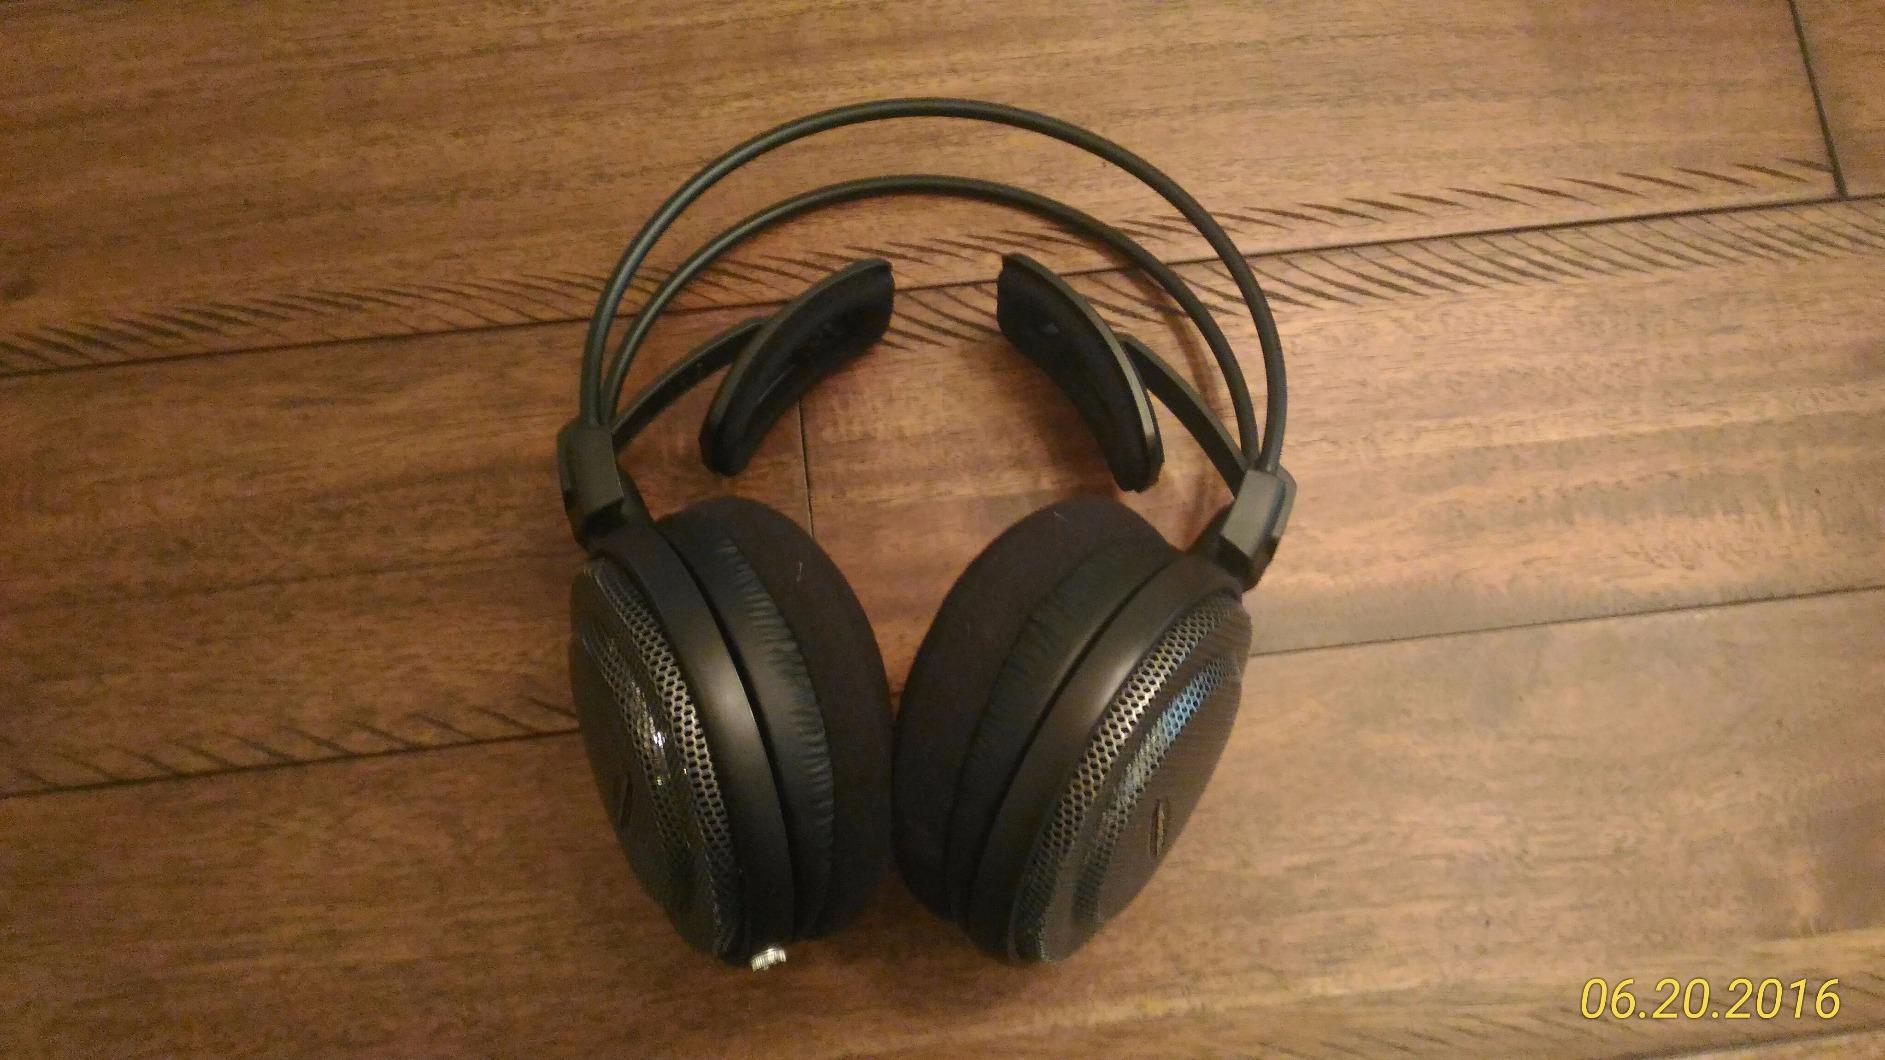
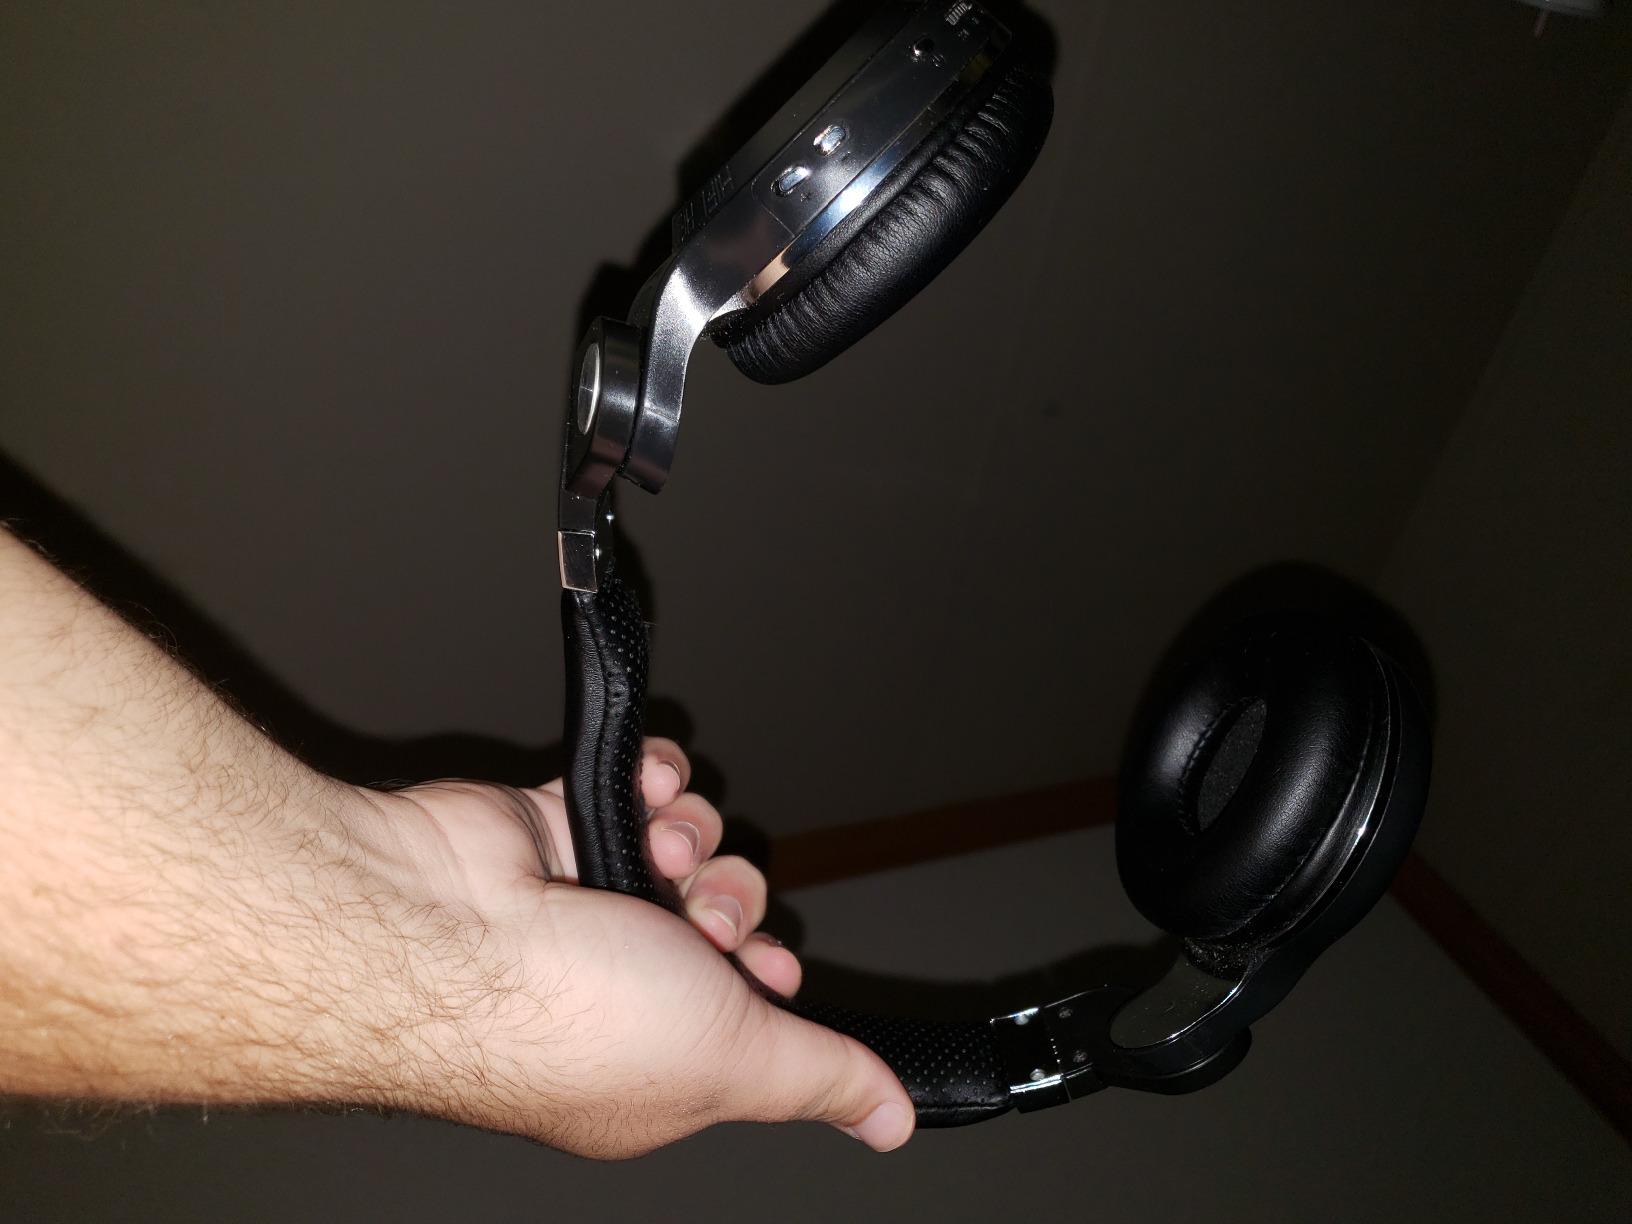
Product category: headphones
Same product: no